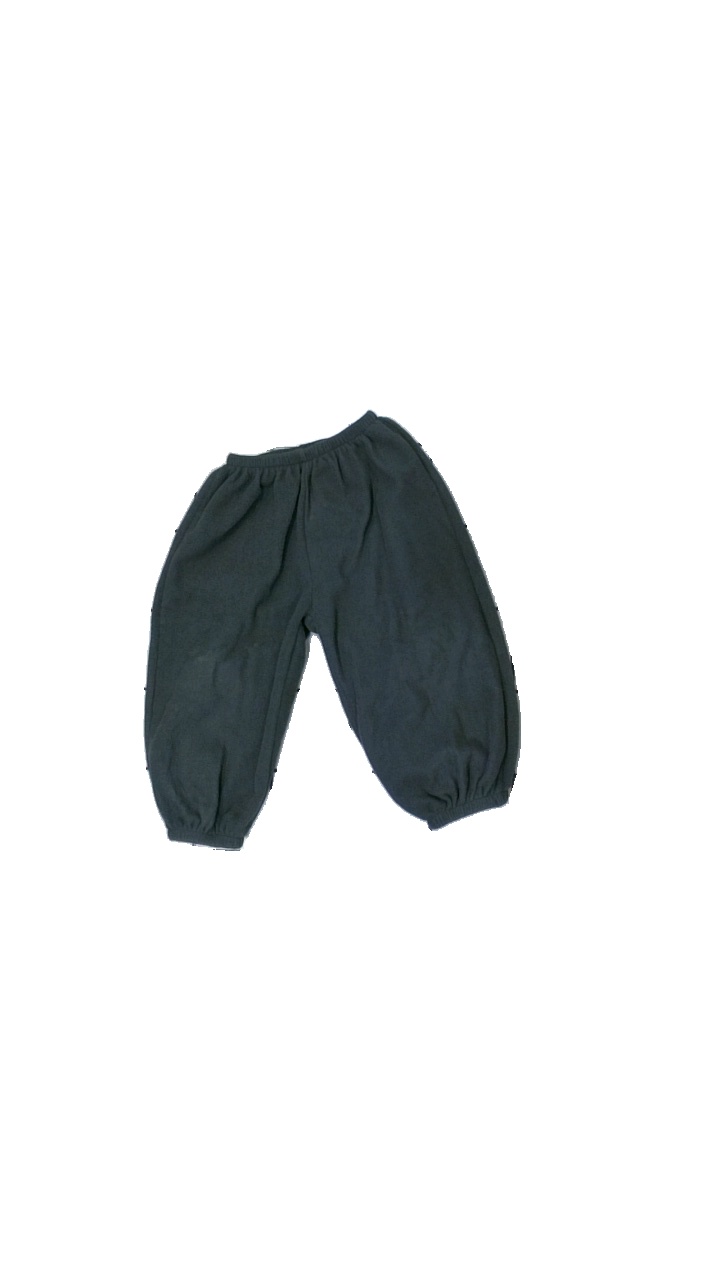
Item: Trousers (Children)
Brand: Mywear (ica)
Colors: Grey
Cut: Regular
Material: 100% polyester
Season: All
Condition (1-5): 3
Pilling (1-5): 3
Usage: Reuse
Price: <50